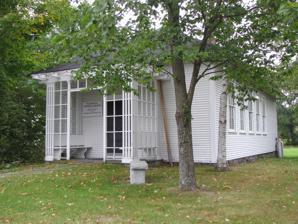
Building: Mothers' and Daughters' Club House
Country: United States of America
Year built: 1901
United States historic place Mothers' and Daughters' Club House U.S. National Register of Historic Places Mothers' and Daughters' Club House Show map of New Hampshire Show map of the United States Location Main St., Plainfield, New Hampshire Coordinates 43°32′10″N 72°21′19″W / 43.53611°N 72.35528°W / 43.53611; -72.35528 Area 0.1 acres (0.040 ha) Built 1901 ( 1901 ) Architect Charles A. Platt NRHP reference No. 82001697 Added to NRHP March 11, 1982 The Mothers' and Daughters' Club House is a historic social club building on Main Street ( New Hampshire Route 12A ) in Plainfield, New Hampshire .  Built in 1901 to a design by Charles A. Platt , it is believed to be one of the oldest clubhouses for women in the country. The building, now a historical society museum, was listed on the National Register of Historic Places in 1982. Description and history Plainfield's former Mothers' and Daughters' Club House is located in the village of Plainfield, on the east side of Main Street a short way north of Plainfield Town Hall .  It is a single story wood-frame structure, five bays wide and one deep, with a pyramidal hipped roof.  A kitchen and small woodshed was attached to the east (rear) end of the building, and the woodshed has been converted into an archives room. There is a trellised front porch, added shortly after the building's construction.  The interior has a single large chamber, with five bays of windows on the side walls, and a fireplace at its eastern end. The building was designed by New York City architect Charles A. Platt and built in 1901; Platt was a summer resident of nearby Cornish , and his wife was one of the club's founders. The social club for which it was built was part of a social movement involving a renaissance of handicraft, in this instance predominantly involved in the creation of hooked rugs.  The club's large workroom was used both for weaving, and for the final assembly of large rugs and bedspreads sewn together from smaller segments.  Profits from the sale of these items supported the club and the participants in the creation of the goods. See also National Register of Historic Places listings in Sullivan County, New Hampshire References